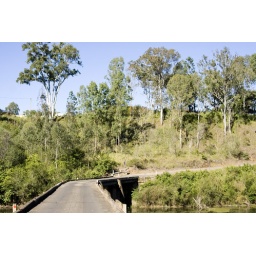
An old wooden bridge across the Mary River just near Tiaro. These bridges are quite common in rural Queensland.